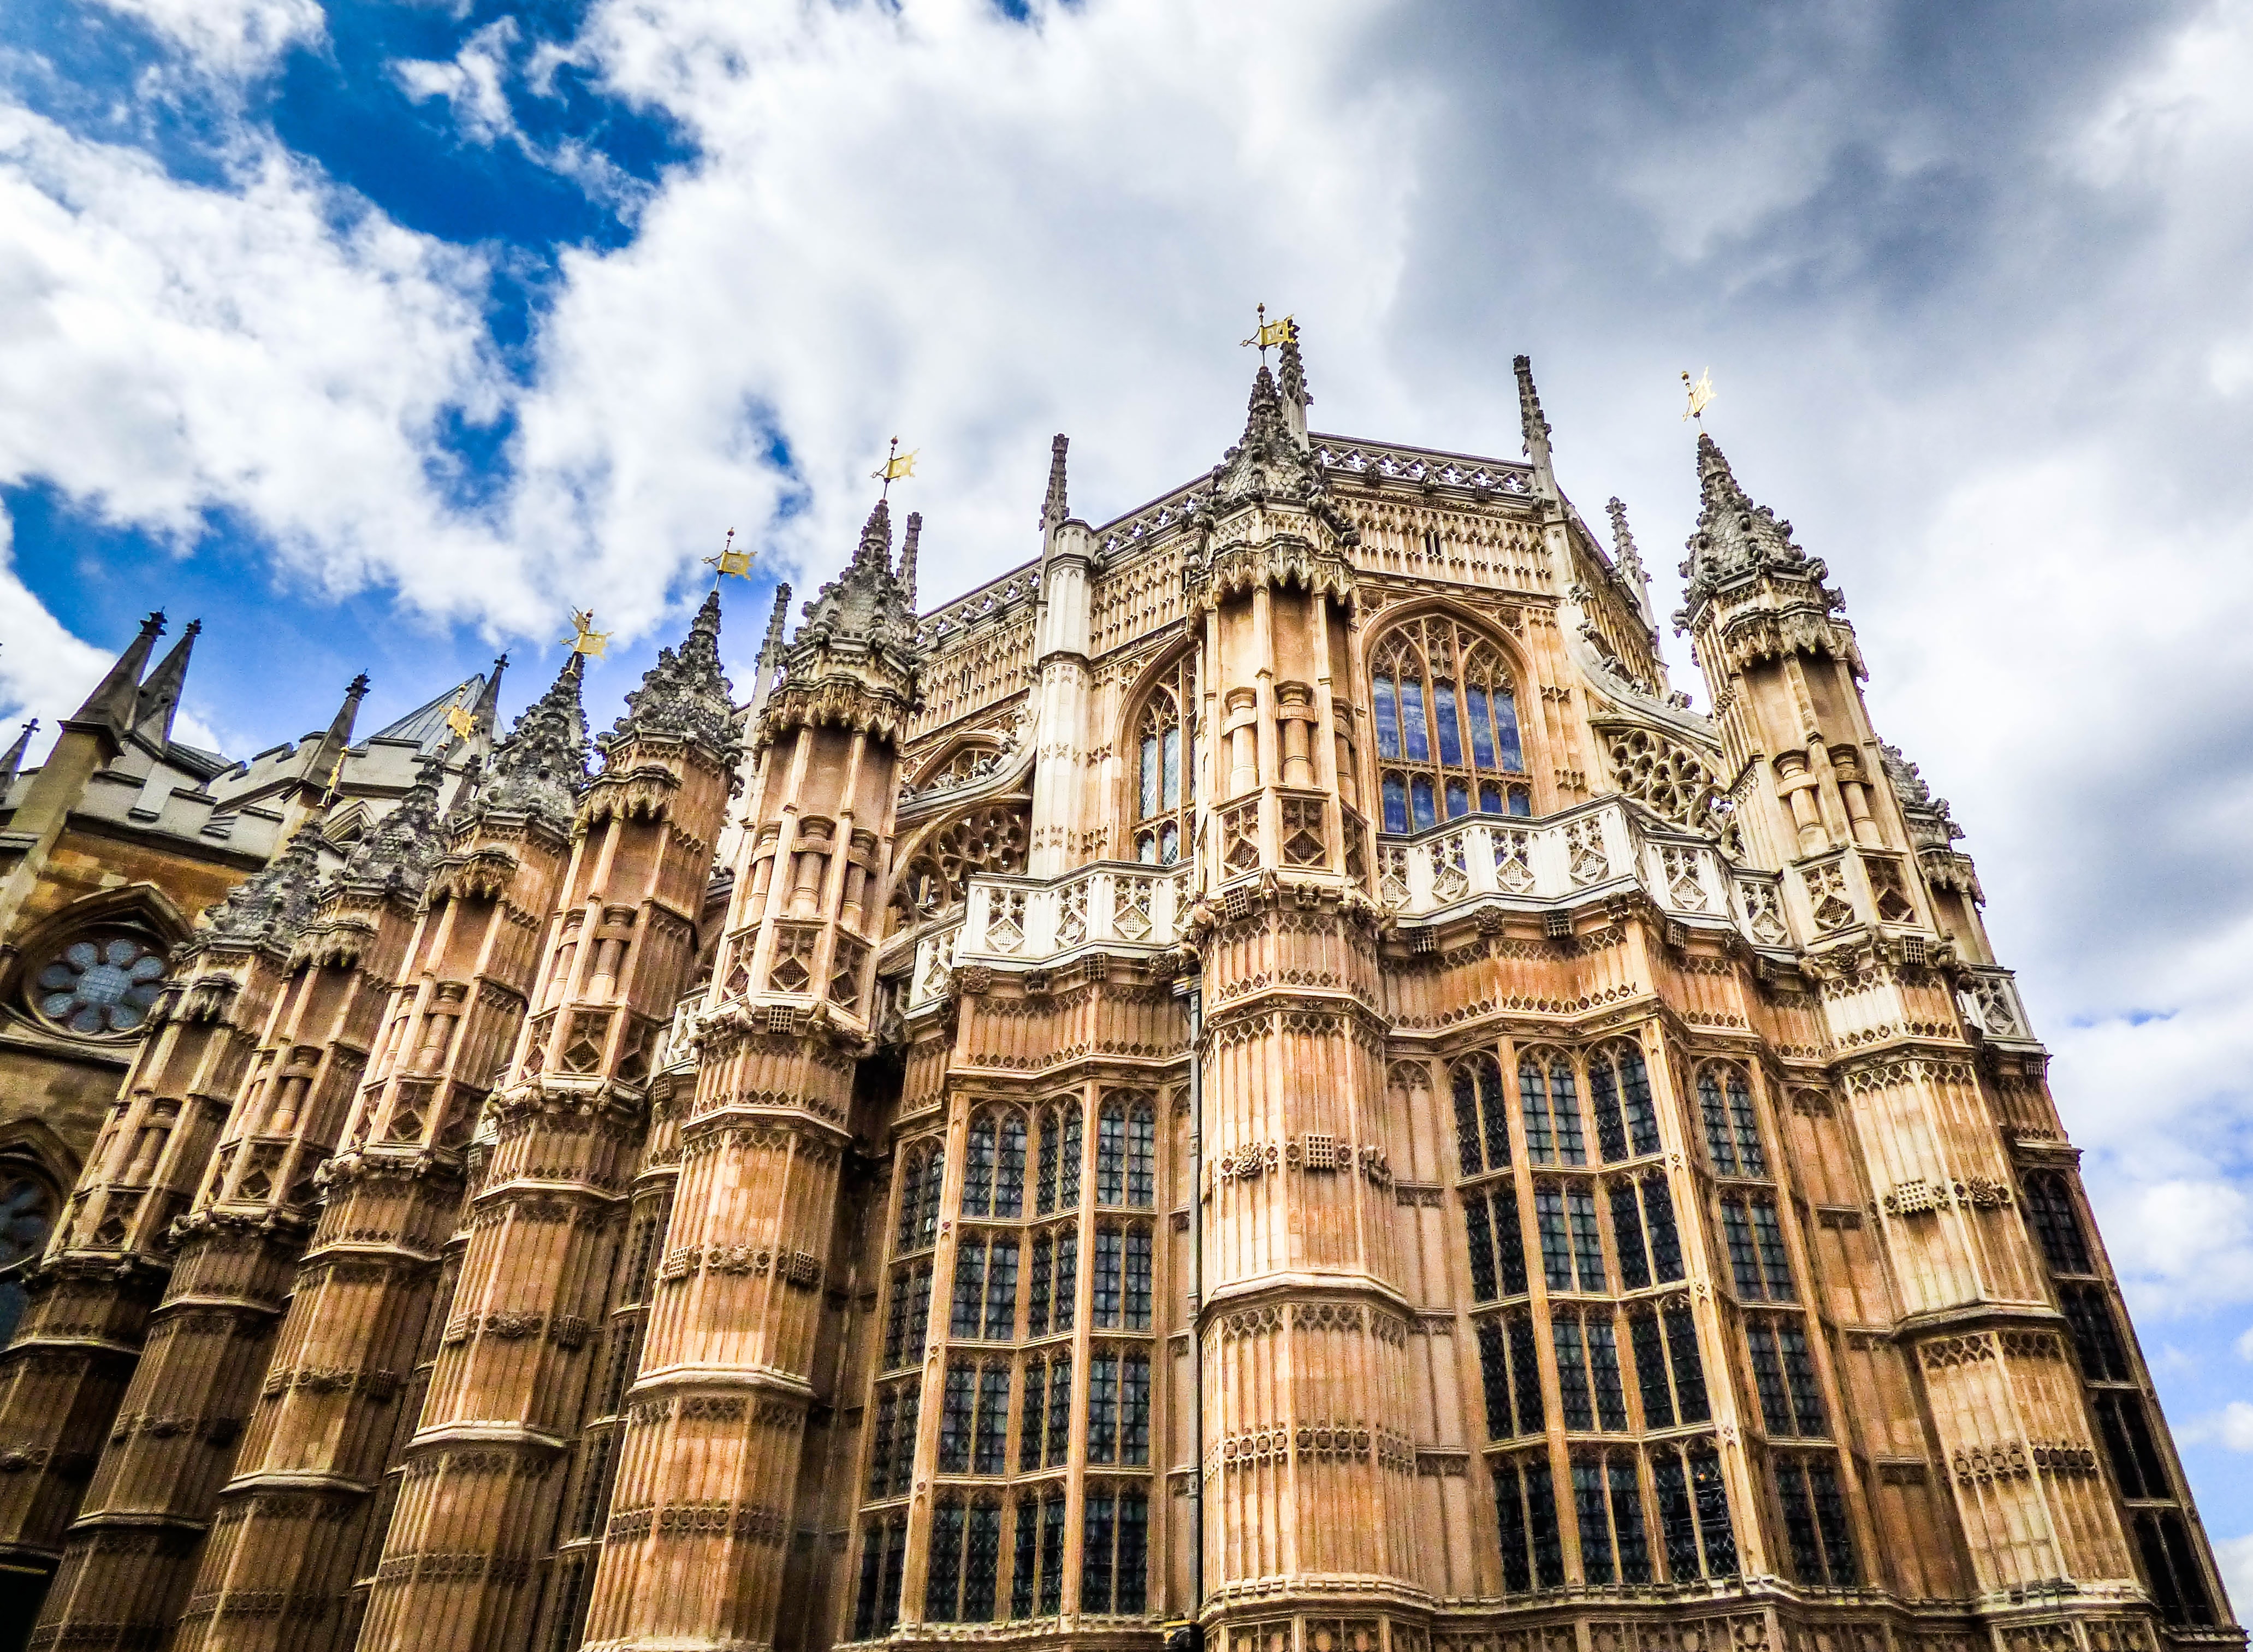
landmark, architecture, gothic architecture, building, medieval architecture, classical architecture, sky, cathedral, place of worship, facade, spire, metropolis, city, listed building, church, historic site, scaffolding, basilica, symmetry